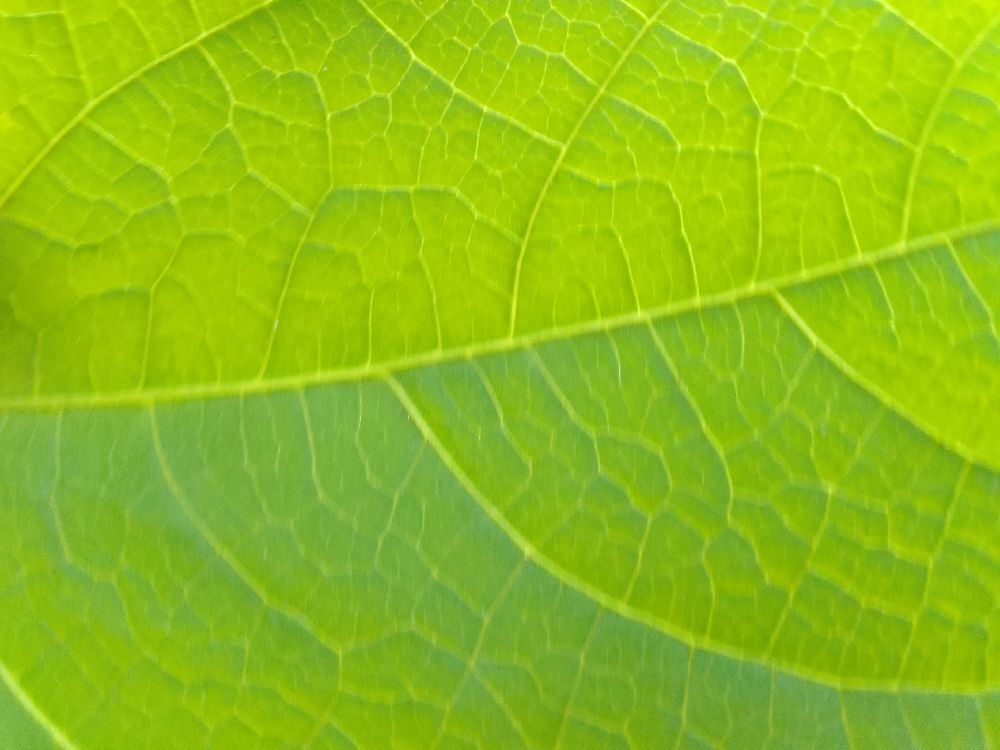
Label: healthy